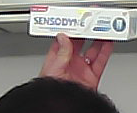
Product: sensodyne_toothpaste